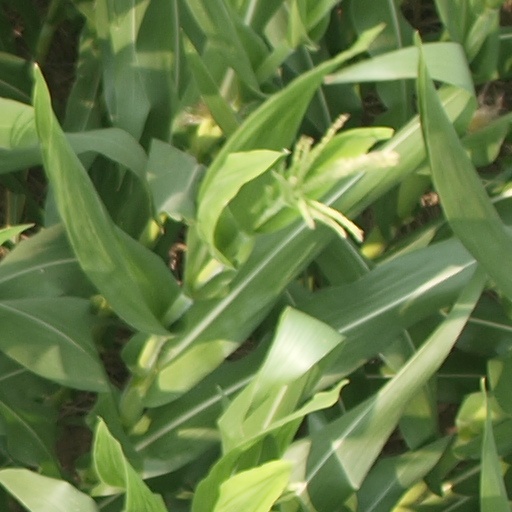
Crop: maize; corn